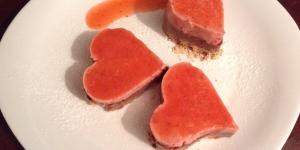
mousse de fresa con chocolate